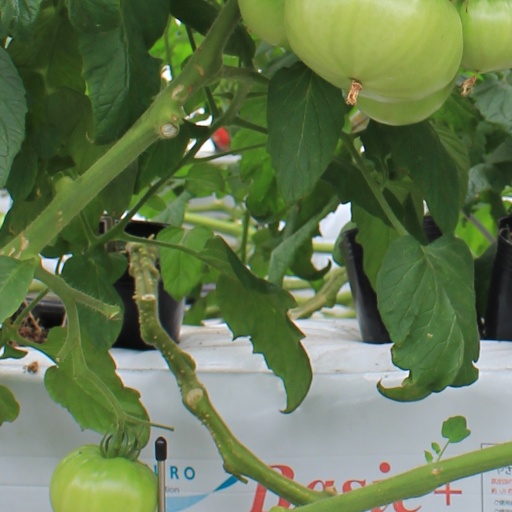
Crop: tomato